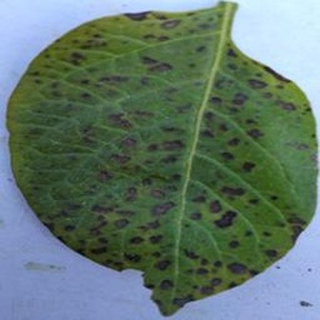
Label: potato_early_blight